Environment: real
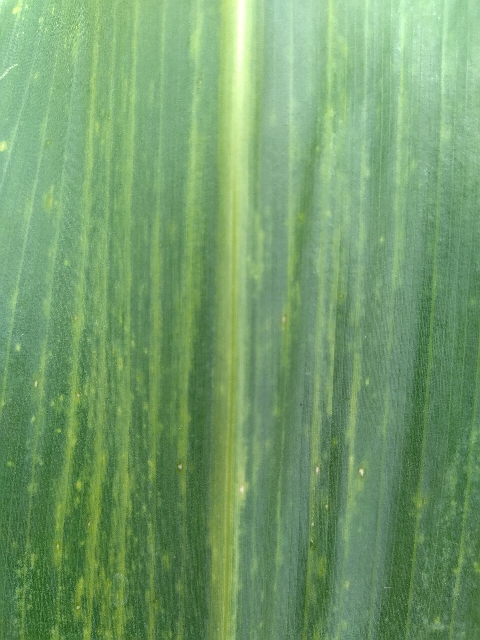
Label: lethal_necrosis